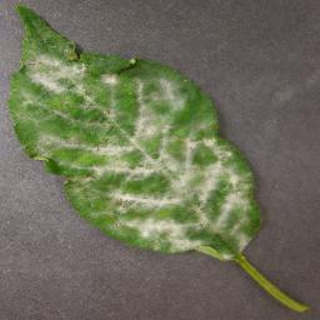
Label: cherry_powdery_mildew